Giacomo Faticanti

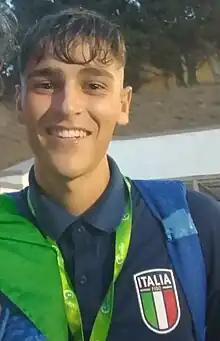
Giacomo Faticanti with Italy under-19 in 2023

Giacomo Faticanti (born 31 July 2004) is an Italian professional footballer who plays as a defensive midfielder for Serie C club Juventus Next Gen, on loan from Lecce.